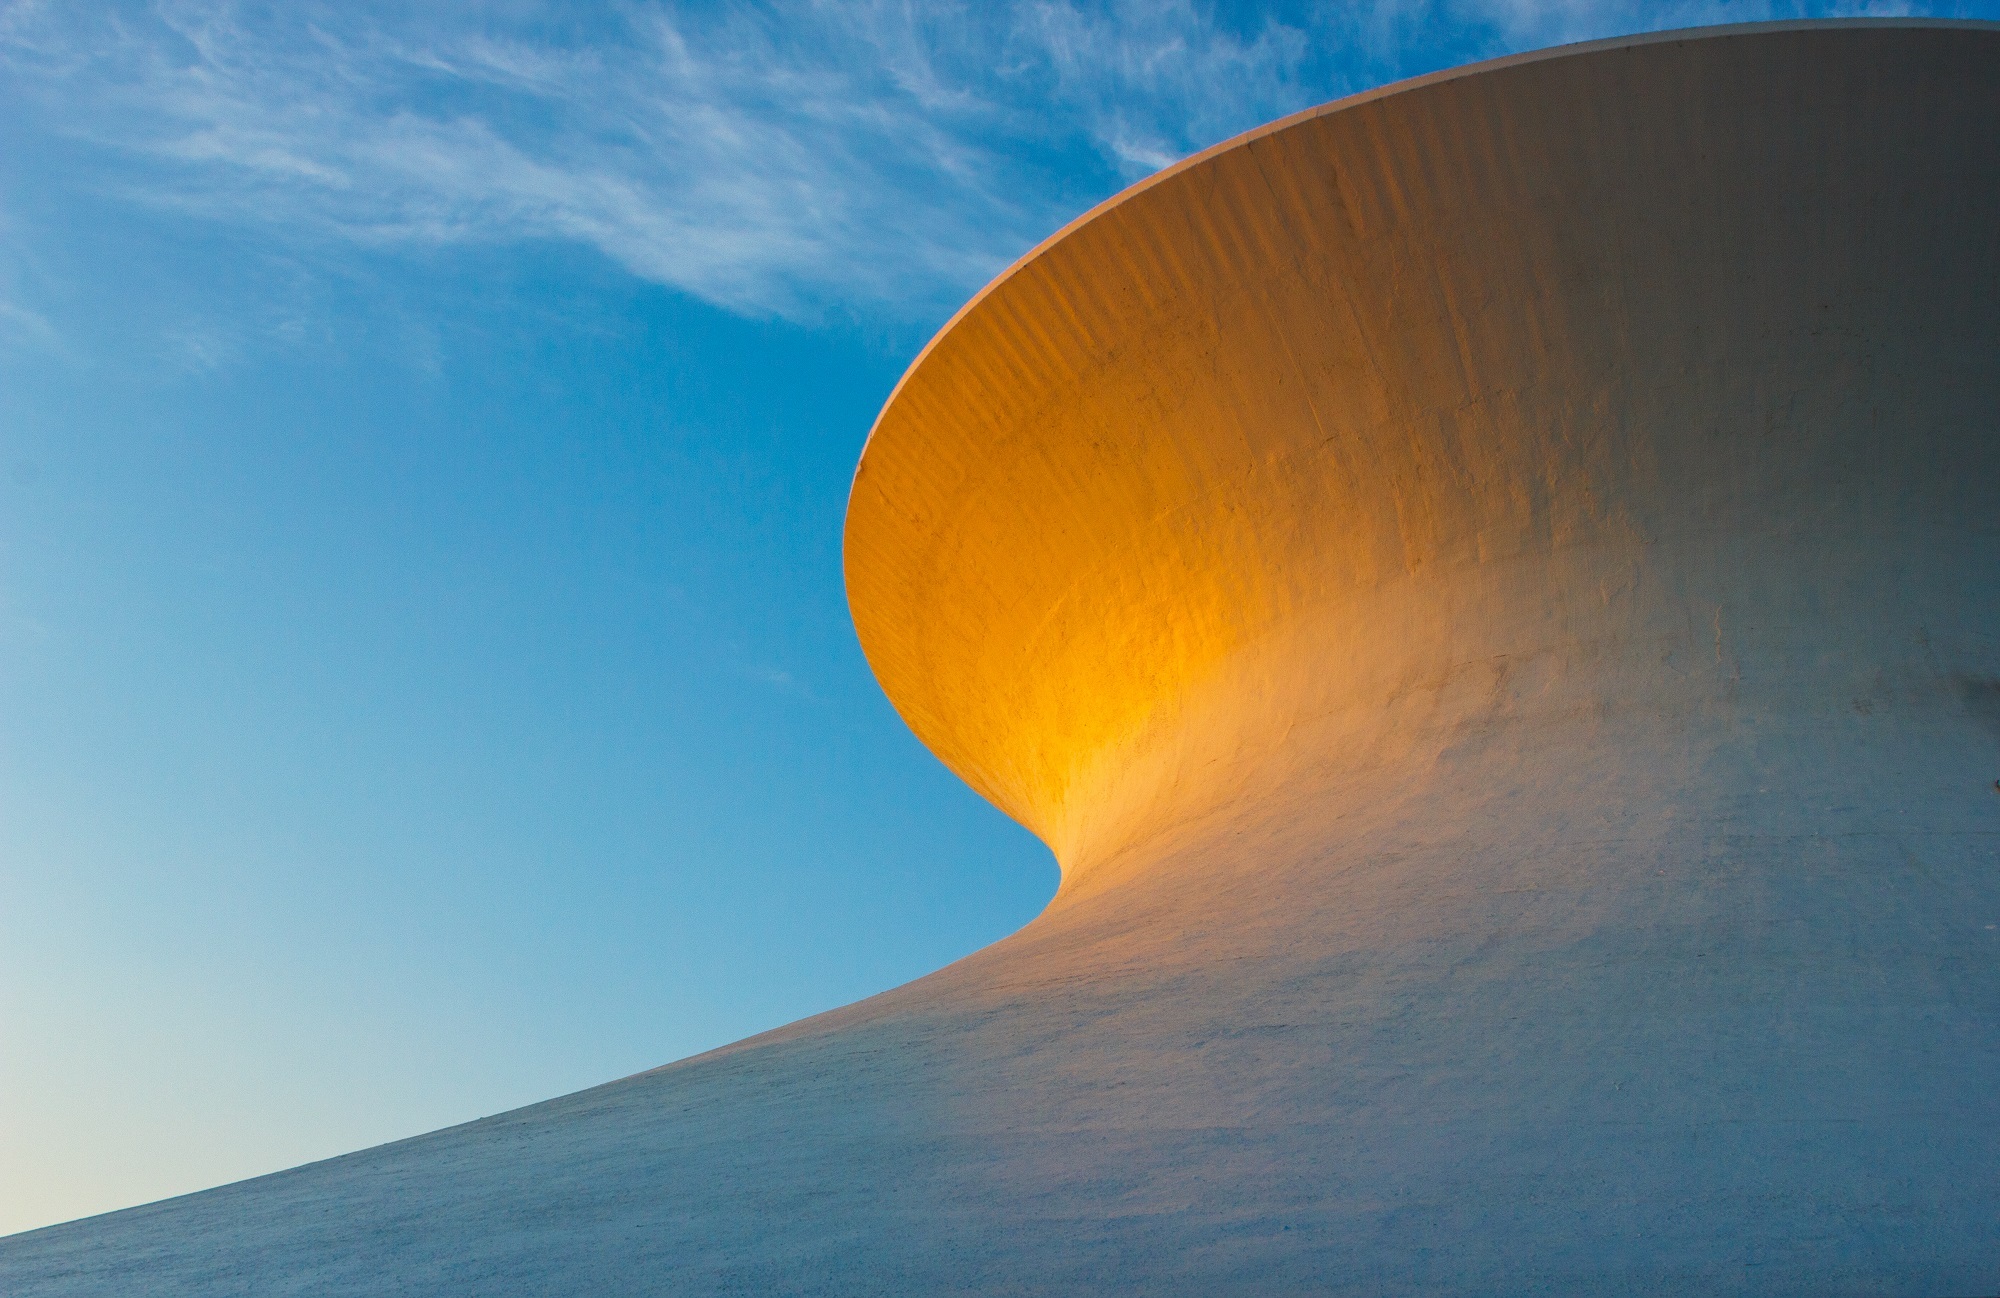
sea, ocean, horizon, light, cloud, architecture, sky, sunrise, sunset, sunlight, wave, building, atmosphere, dusk, evening, reflection, usa, landmark, blue, circle, icon, shape, missouri, planetarium, st louis, atmosphere of earth, wind wave, science center, james s mcdonald